Effects of Hurricane Irma in Florida

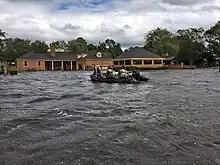
Florida National Guard troops cruise floodwaters in Ortega, a neighborhood in Jacksonville

Officially, the strongest wind speed in Pinellas County was a gust of in Clearwater Beach, while a private weather station in the same community recorded a wind gust of . Throughout the county, winds damaged homes and toppled trees and power lines. During the storm, 370,002 customers lost power, which is about 63% of the county's electrical subscribers. A negative storm surge was also reported, followed by a weak positive surge. In Clearwater, 30 homes were severely damaged and 385 others received minor damage. Damage by the storm in the city reached just over $1.3 million, with nearly $1 million incurred to city properties and about $322,000 to residential properties. Throughout Pinellas County, a total of 77 homes or businesses were destroyed, 533 experienced major damage, and 5,761 had minor damage. Damage was estimated at $594.45 million, much of it caused by strong winds. Two fatalities were reported in Pinellas County, including an indirect fatality after a man fell from a ladder while repairing cable wires in Feather Sound; heart disease contributed to his death.